Eduardo González Lanuza

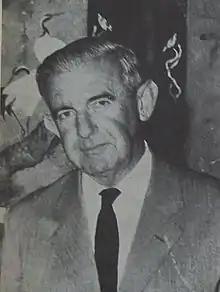
Eduardo González Lanuza

Eduardo González Lanuza (July 11, 1900 - July 17, 1984) was an Argentine poet born in Santander, Spain. One of his best known work is "Poem for Being Recorded in a Phonograph Disc" (1932). He also was part of the Ultraist movement and one of the founders of "Prisma" and "Proa" magazines as well as contributor in "Martín Fierro" magazine.